5th Infantry Division (Russian Empire)

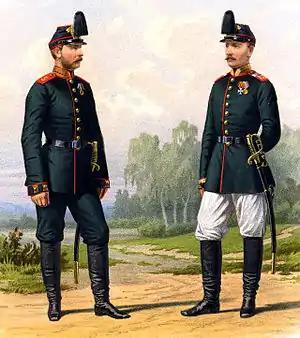
Artillery officers of the 5th Infantry Division, 1878

The 5th Infantry Division ("5-ya pekhotnaya diviziya") was an infantry formation of the Russian Imperial Army that existed in various formations from 1806 until the end of World War I and the Russian Revolution. When the war broke out in 1914 it was based in Zhytomyr and was part of the 9th Army Corps.